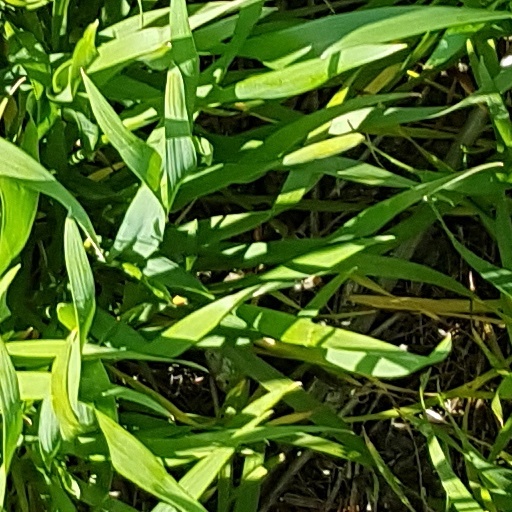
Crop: wheat